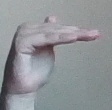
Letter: khaa